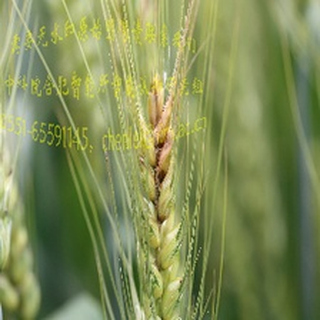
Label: wheat_fusarium_head_blight